Lviv Theatre of Opera and Ballet

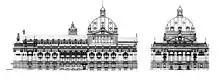
Zygmunt Gorgolewski's plan for the Lviv Opera

The Solomiya Krushelnytska Lviv State Academic Theatre of Opera and Ballet or Lviv Opera is an opera house located in Lviv, Ukraine's largest western city and one of its cultural centres. Originally built on former marshland of the submerged Poltva River, the Lviv Opera now located on, the tree-lined centrepiece of Lviv's historic Old City, a UNESCO World Heritage Site located in the city's Halych district.